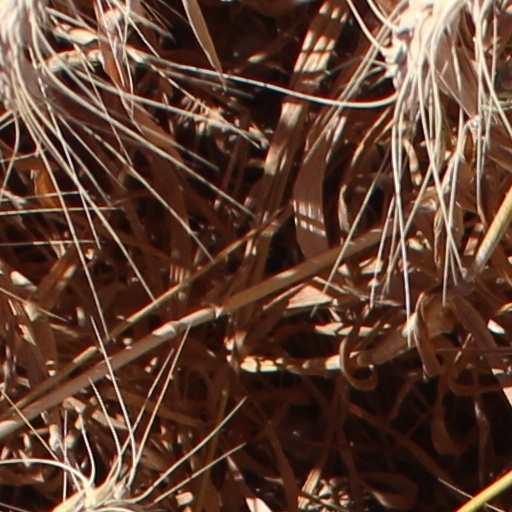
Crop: wheat